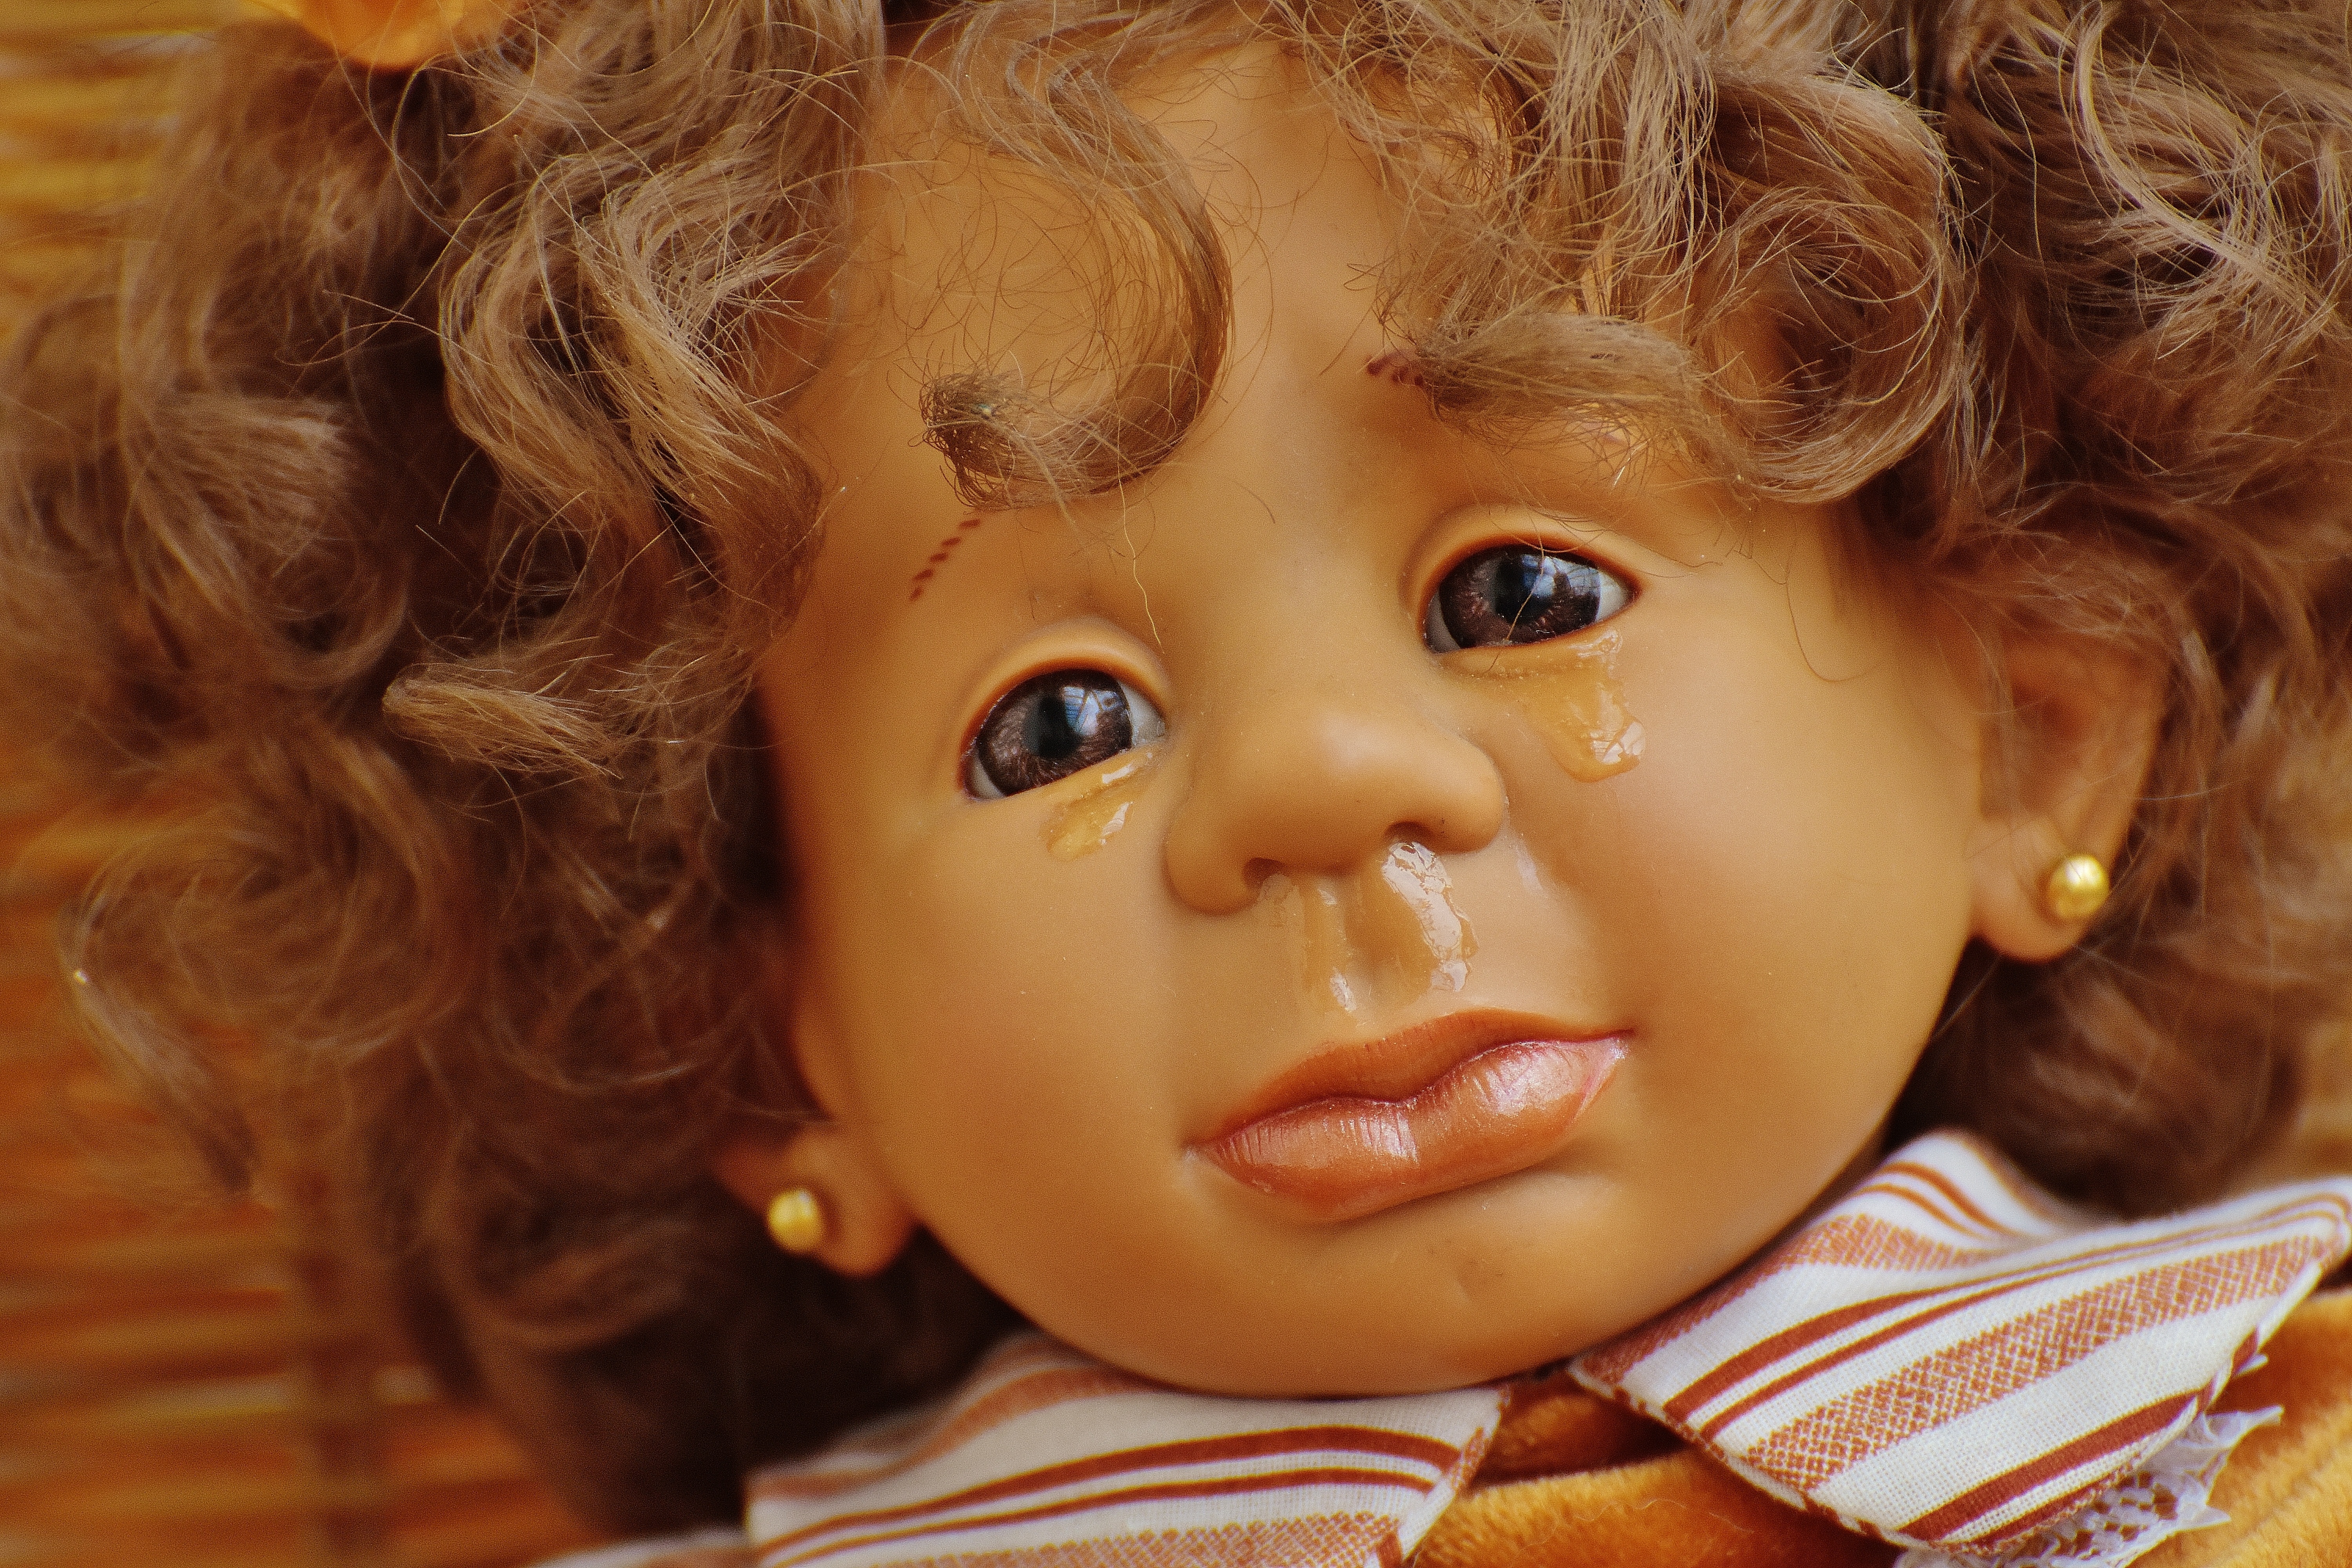
person, girl, hair, cute, portrait, child, toy, facial expression, hairstyle, smile, close up, sad, face, doll, nose, children, infant, toddler, eye, head, toys, skin, funny, beauty, tears, organ, sweetness, brown hair